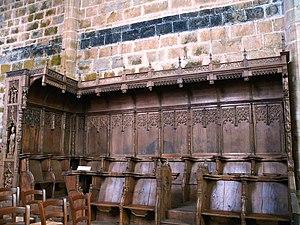
Château de Castelnau-Bretenoux - Collégiale Saint-Louis - Stalles
La collégiale Saint-Louis est une église catholique située à Prudhomat, en France.